Miss Grand Trinidad and Tobago

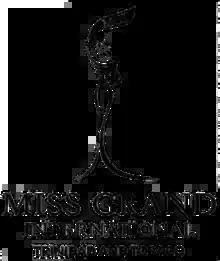

Miss Grand Trinidad and Tobago is a national female beauty pageant in Trinidad and Tobago to select its representative to the international Miss Grand International pageant. The pageant was founded in 2023 by a Port of Spain-based event organizer, Stolen Productions Ltd. (SPL Pageants), and is directed by Kehra Ramsubhag and Sean Paul, who also served as the national licensees of Mister Grand International in Trinidad and Tobago since 2021.